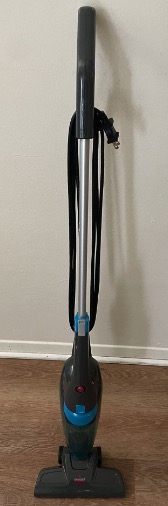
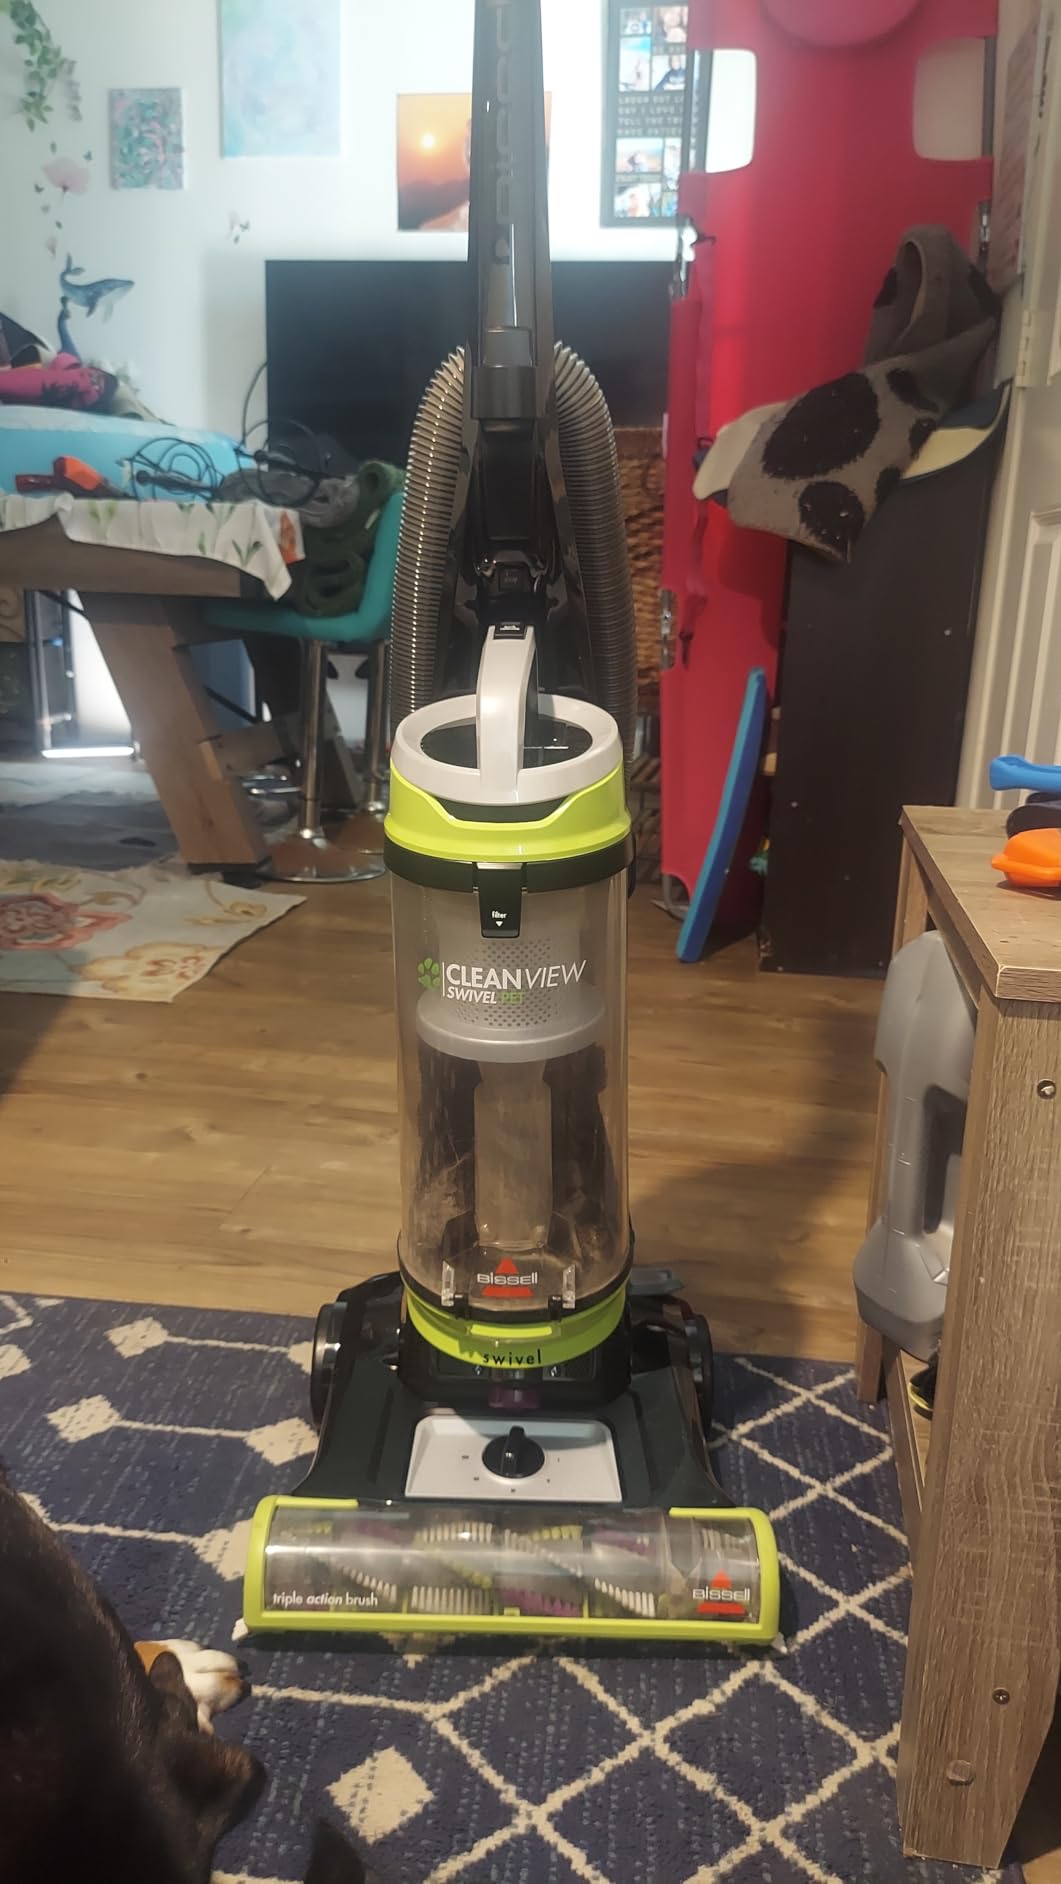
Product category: items_vacuum
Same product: no